William Hootkins

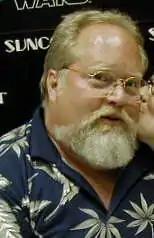
Hootkins in 2002

William Michael Hootkins (July 5, 1948 – October 23, 2005) was an American actor. He was best known for supporting roles in Hollywood blockbusters such as "Star Wars", "Raiders of the Lost Ark", and "Batman".